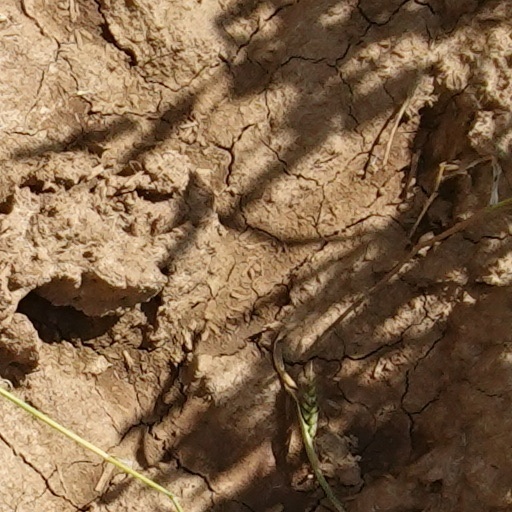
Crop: wheat